How to Photograph an Atomic Bomb

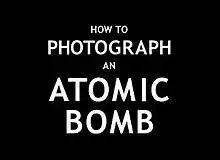
First edition cover

How to Photograph an Atomic Bomb is a history and photography book written by Peter Kuran and published in 2006 by VCE.